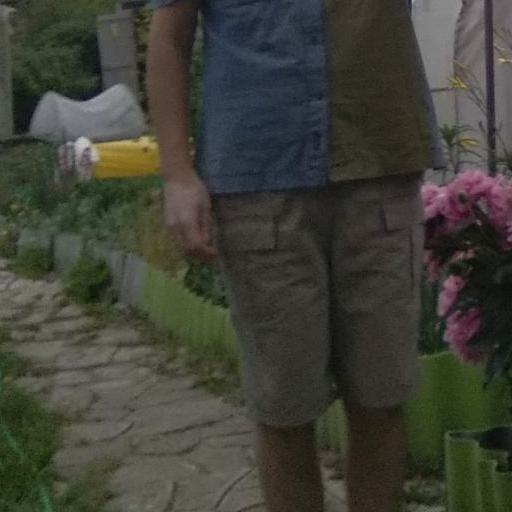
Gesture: no_gesture